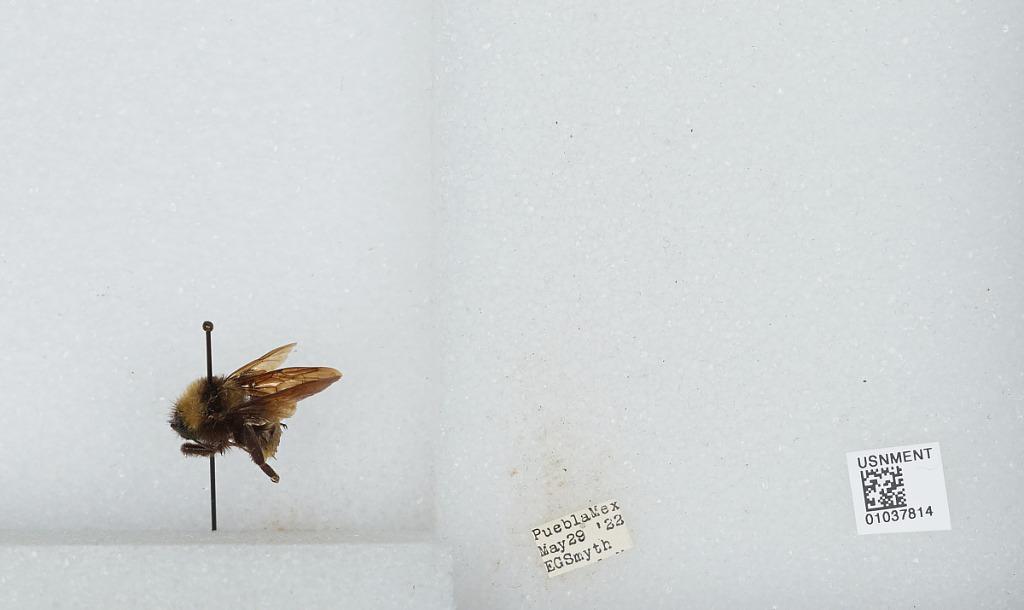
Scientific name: Bombus (Fervidobombus) sonorus Say
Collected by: E. Smyth
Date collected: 1922-5-29
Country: Mexico
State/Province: Puebla
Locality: Puebla